William John Cameron

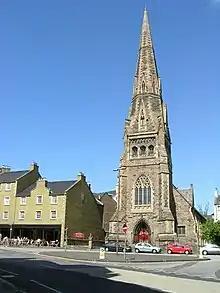
Buccleuch and Greyfriars Free Church

He was born in Brora, Sutherland in November 1907 the son of Rev Kenneth Cameron. The family moved first to Skye then to Stornoway with his father's role as minister. He was educated at the Nicolson Institute in Stornoway, where he was school dux.